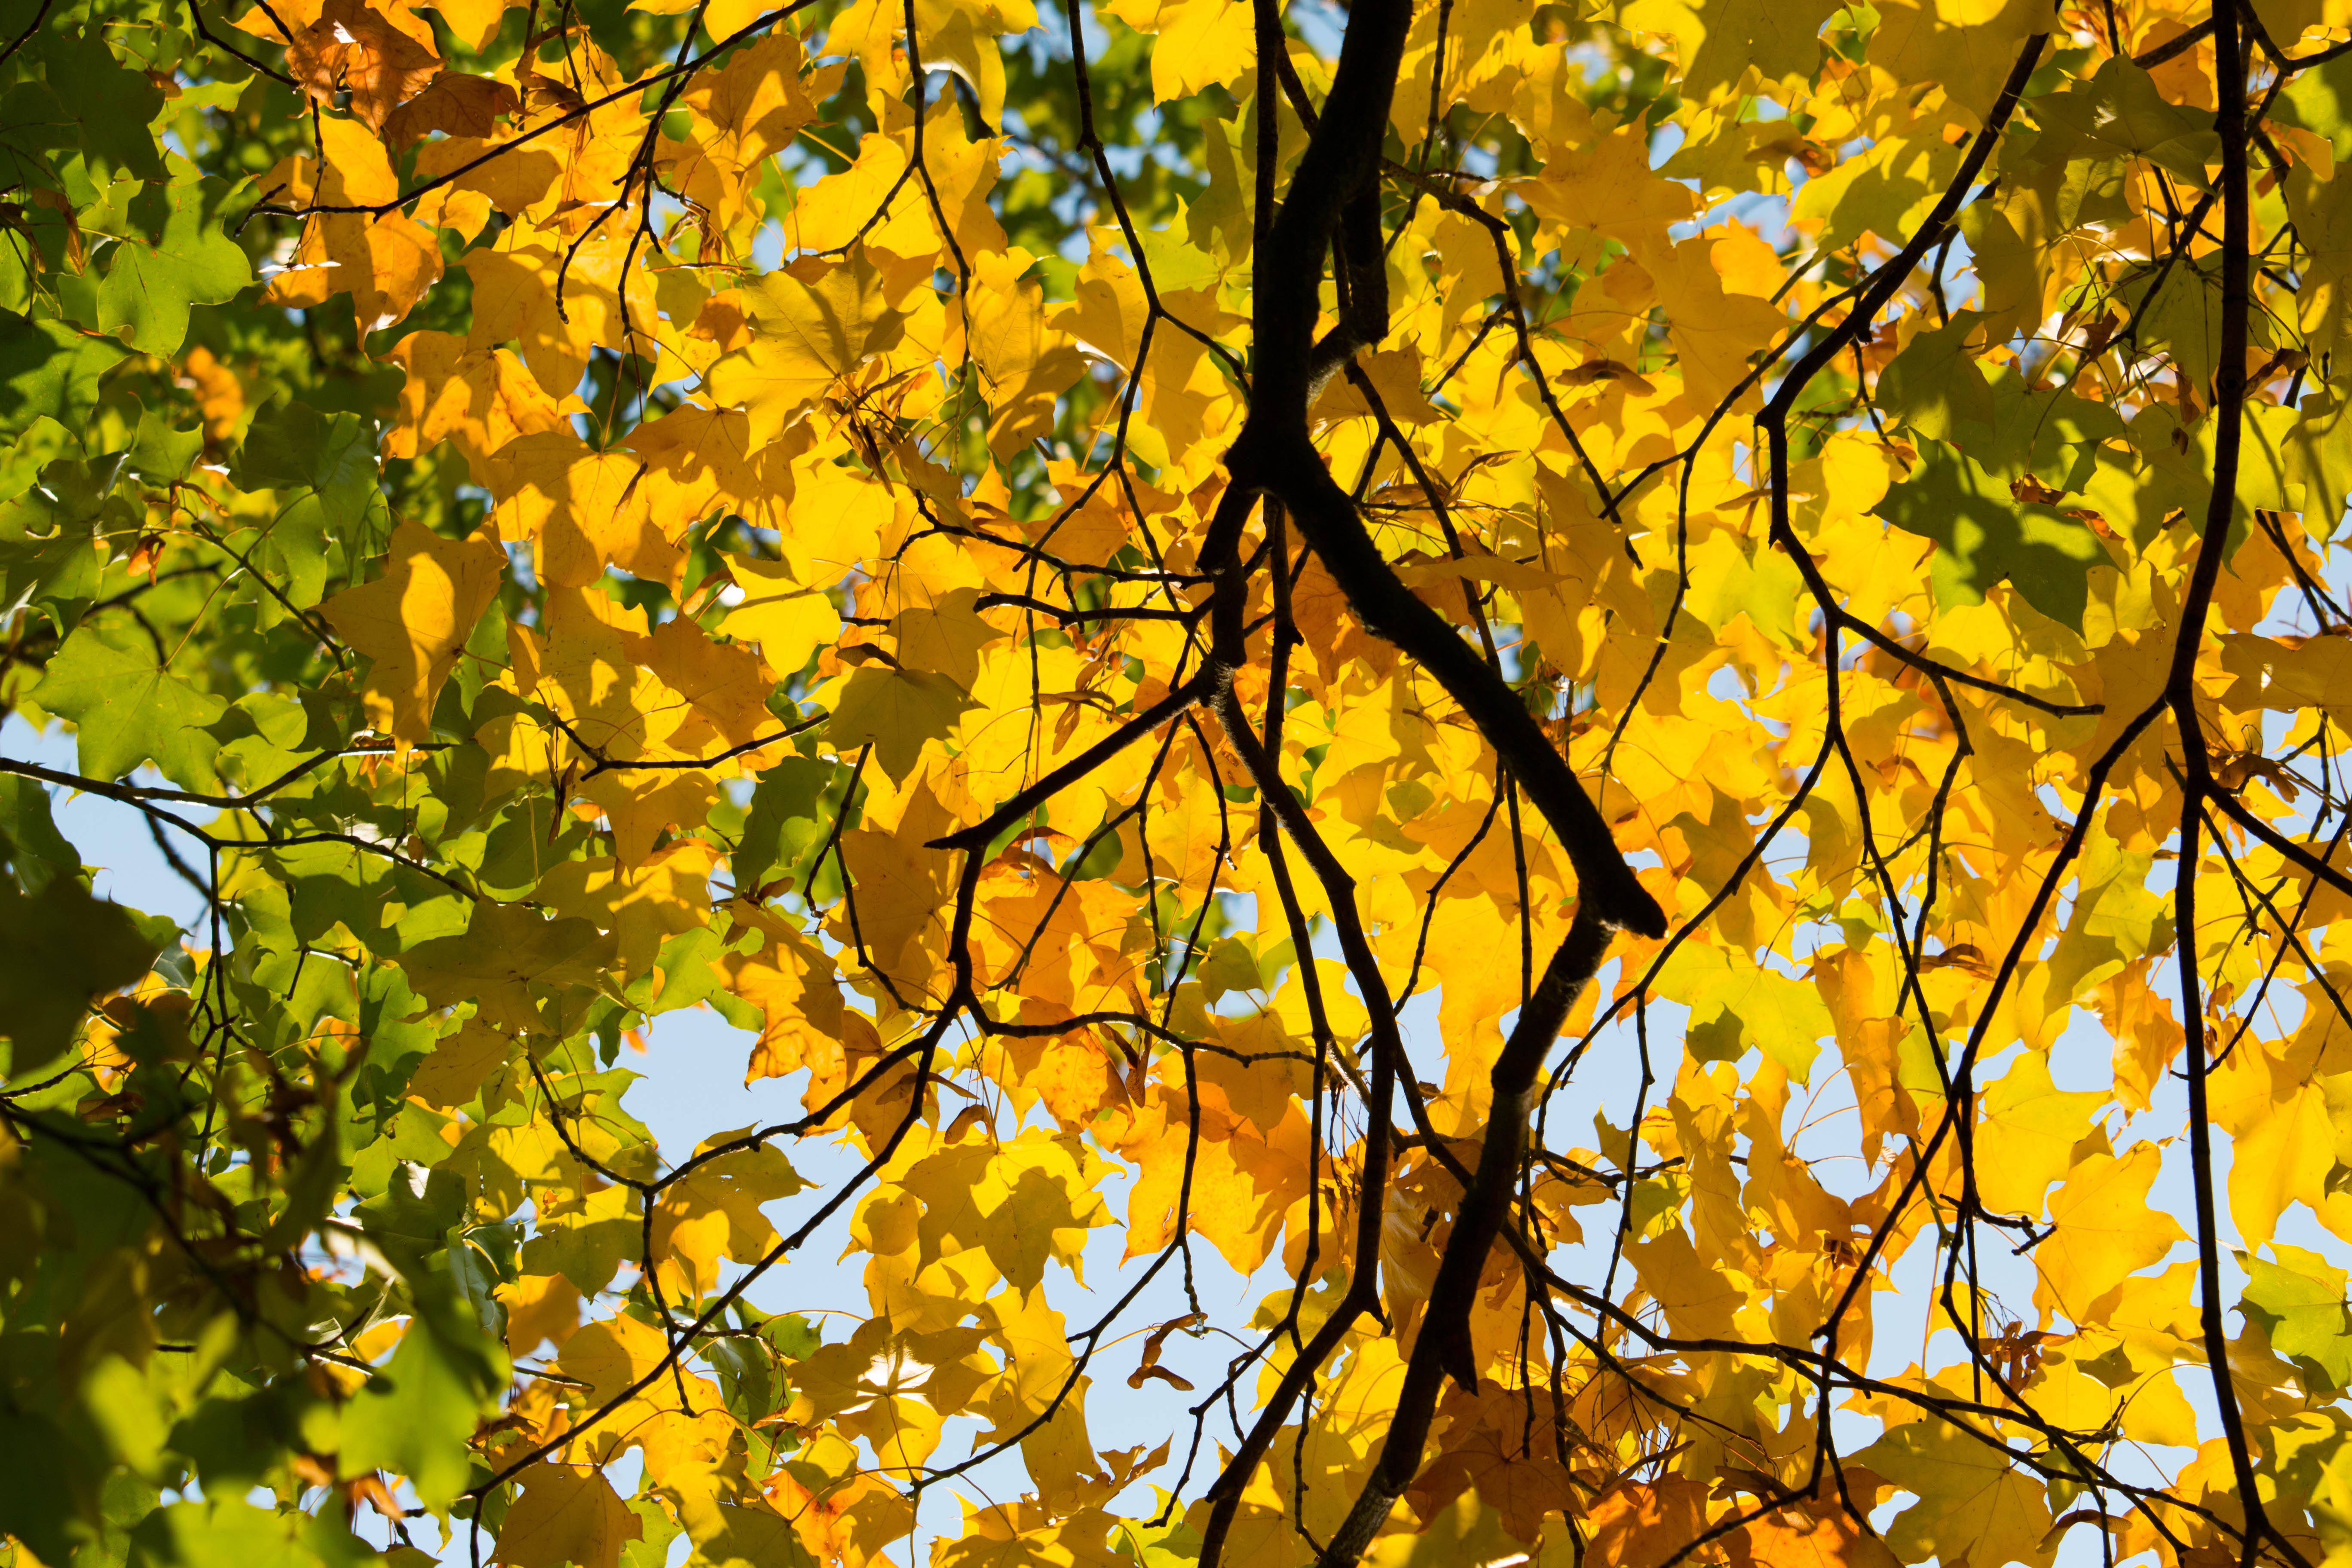
tree, nature, branch, plant, sunlight, leaf, green, golden, color, autumn, colorful, yellow, season, maple, blue sky, emerge, leaves, sunny, deciduous, maple leaves, fall color, fall foliage, leaves in the autumn, autumn forest, fall leaves, golden autumn, autumn colours, colors of autumn, golden october, flowering plant, maidenhair tree, woody plant, land plant